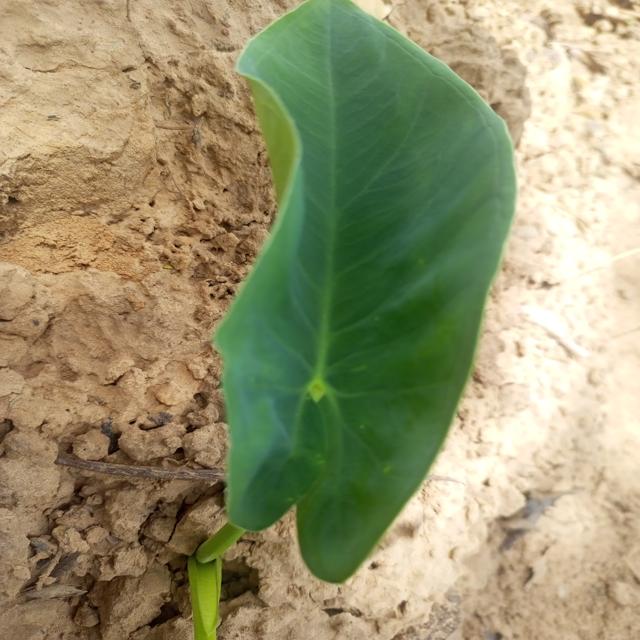
Label: Healthy